Persecution of Christians

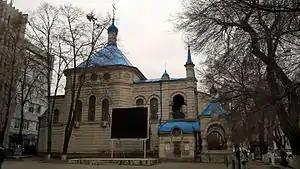
St. Teodora de la Sihla Church in Central Chișinău was one of the churches that were "converted into museums of atheism", under the doctrine of Marxist–Leninist atheism.

Queen Ranavalona I (reigned 1828–1861) issued a royal edict prohibiting the practice of Christianity in Madagascar, expelled British missionaries from the island, and sought to stem the growth of conversion to Christianity within her realm. Far more, however, were punished in other ways: many were required to undergo the "tangena" ordeal, while others were condemned to hard labor or the confiscation of their land and property, and many of these consequently died. The tangena ordeal was commonly administered to determine the guilt or innocence of an accused person for any crime, including the practice of Christianity, and involved ingestion of the poison contained within the nut of the tangena tree ("Cerbera odollam"). Survivors were deemed innocent, while those who perished were assumed guilty.